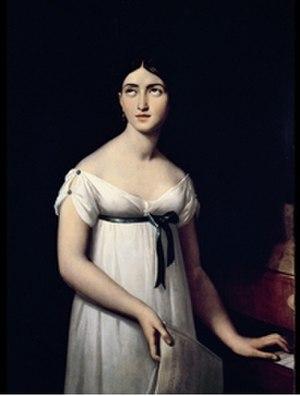
Henri Beyle, plus connu sous le pseudonyme de Stendhal, né le 23 janvier 1783 à Grenoble et mort d'apoplexie le 23 mars 1842 dans le 2ᵉ arrondissement de Paris, est un écrivain français, connu en particulier pour ses romans Le Rouge et le Noir et La Chartreuse de Parme.